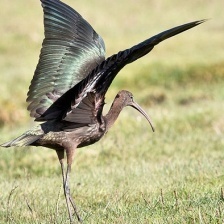
Species: GLOSSY IBIS
Scientific name: PLEGADIS FALCINELLUS